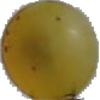
Label: white_grape